Divine Comedy Illustrated by Botticelli

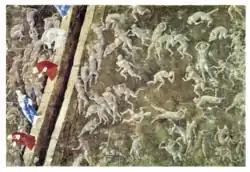
The illustration for canto XV is part of the third round of Inferno, depicting the punishment of those who acted violently against God, nature, and art.

It is often thought that Botticelli's drawings were commissioned by Lorenzo di Pierfrancesco de' Medici, an important patron of the artist. The early 16th-century writer known as the Anonimo Magliabecchiano says that Botticelli painted a Dante on parchment for Lorenzo, but makes it sound as if this was a completed work. Alternatively the drawings we have may have been a different set for Botticelli's own use and pleasure, which is the conclusion of Ronald Lightbown.